Three... Extremes

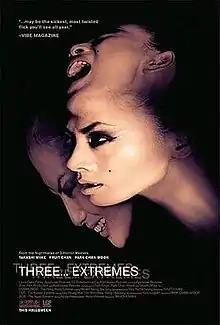
Theatrical release poster

Three... Extremes ("Utsukushī Yoru, Zankokuna Asa") is a 2004 horror anthology film. A follow-up to "Three" (2002), it follows the same concept of three individual segments by directors from three East Asian countries.